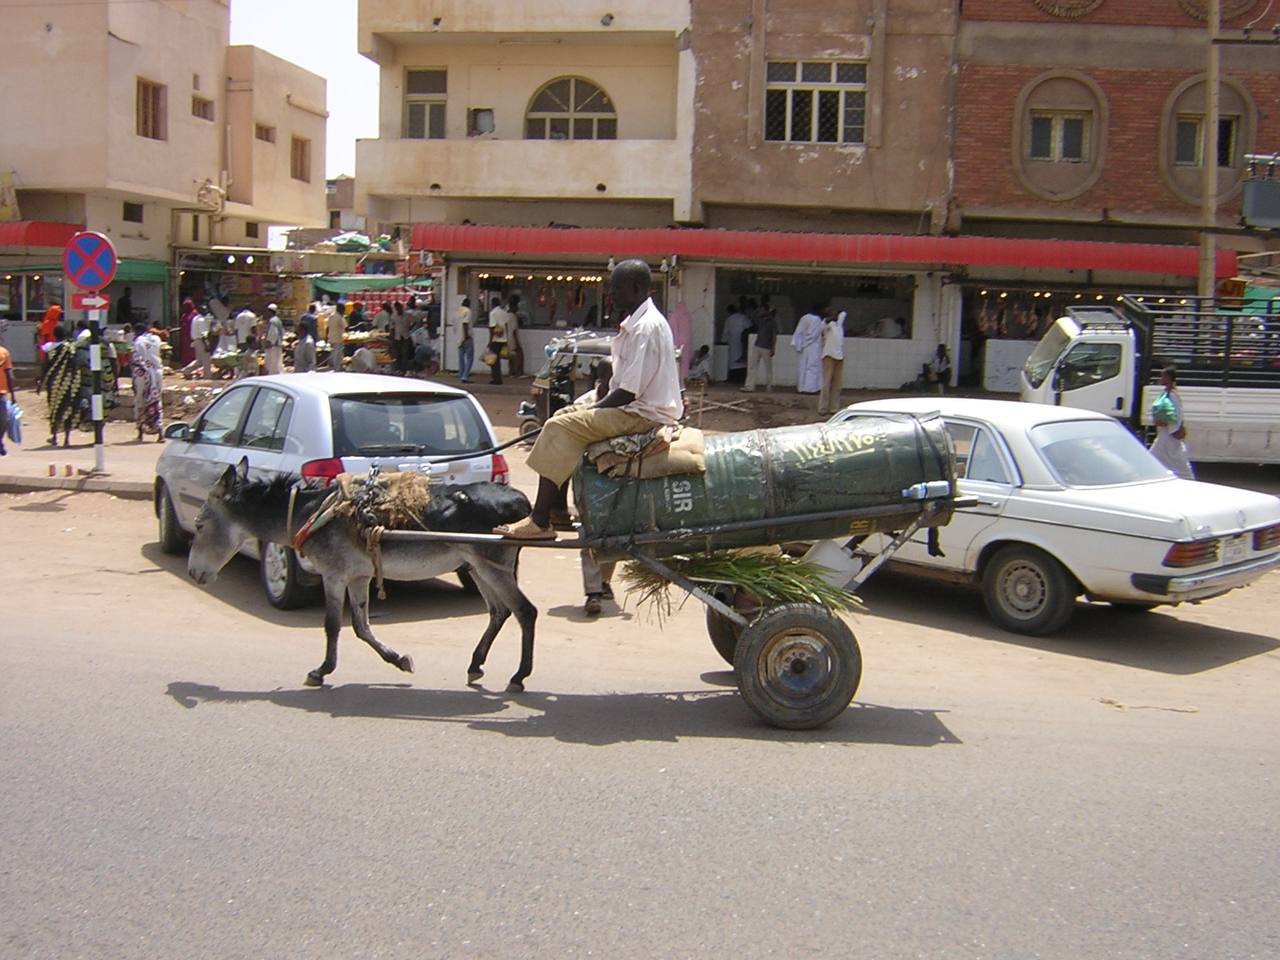
الوصف بالفصحى: رجل يركب عربة مياه يجرّها حمار,يشق طريقه في شارع يضم محلات للجزارة ودكاكين متنوعة وسط حركة السيارات.
الوصف بالعامية السودانية: راجل راكب كارو موية و ماشي بيهو في شارع فيهو عربات و جزارة  و دكاكين
التصنيف: Local Culture & Objects